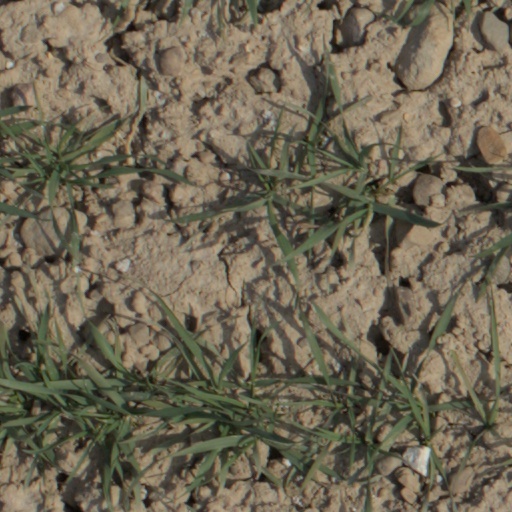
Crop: wheat